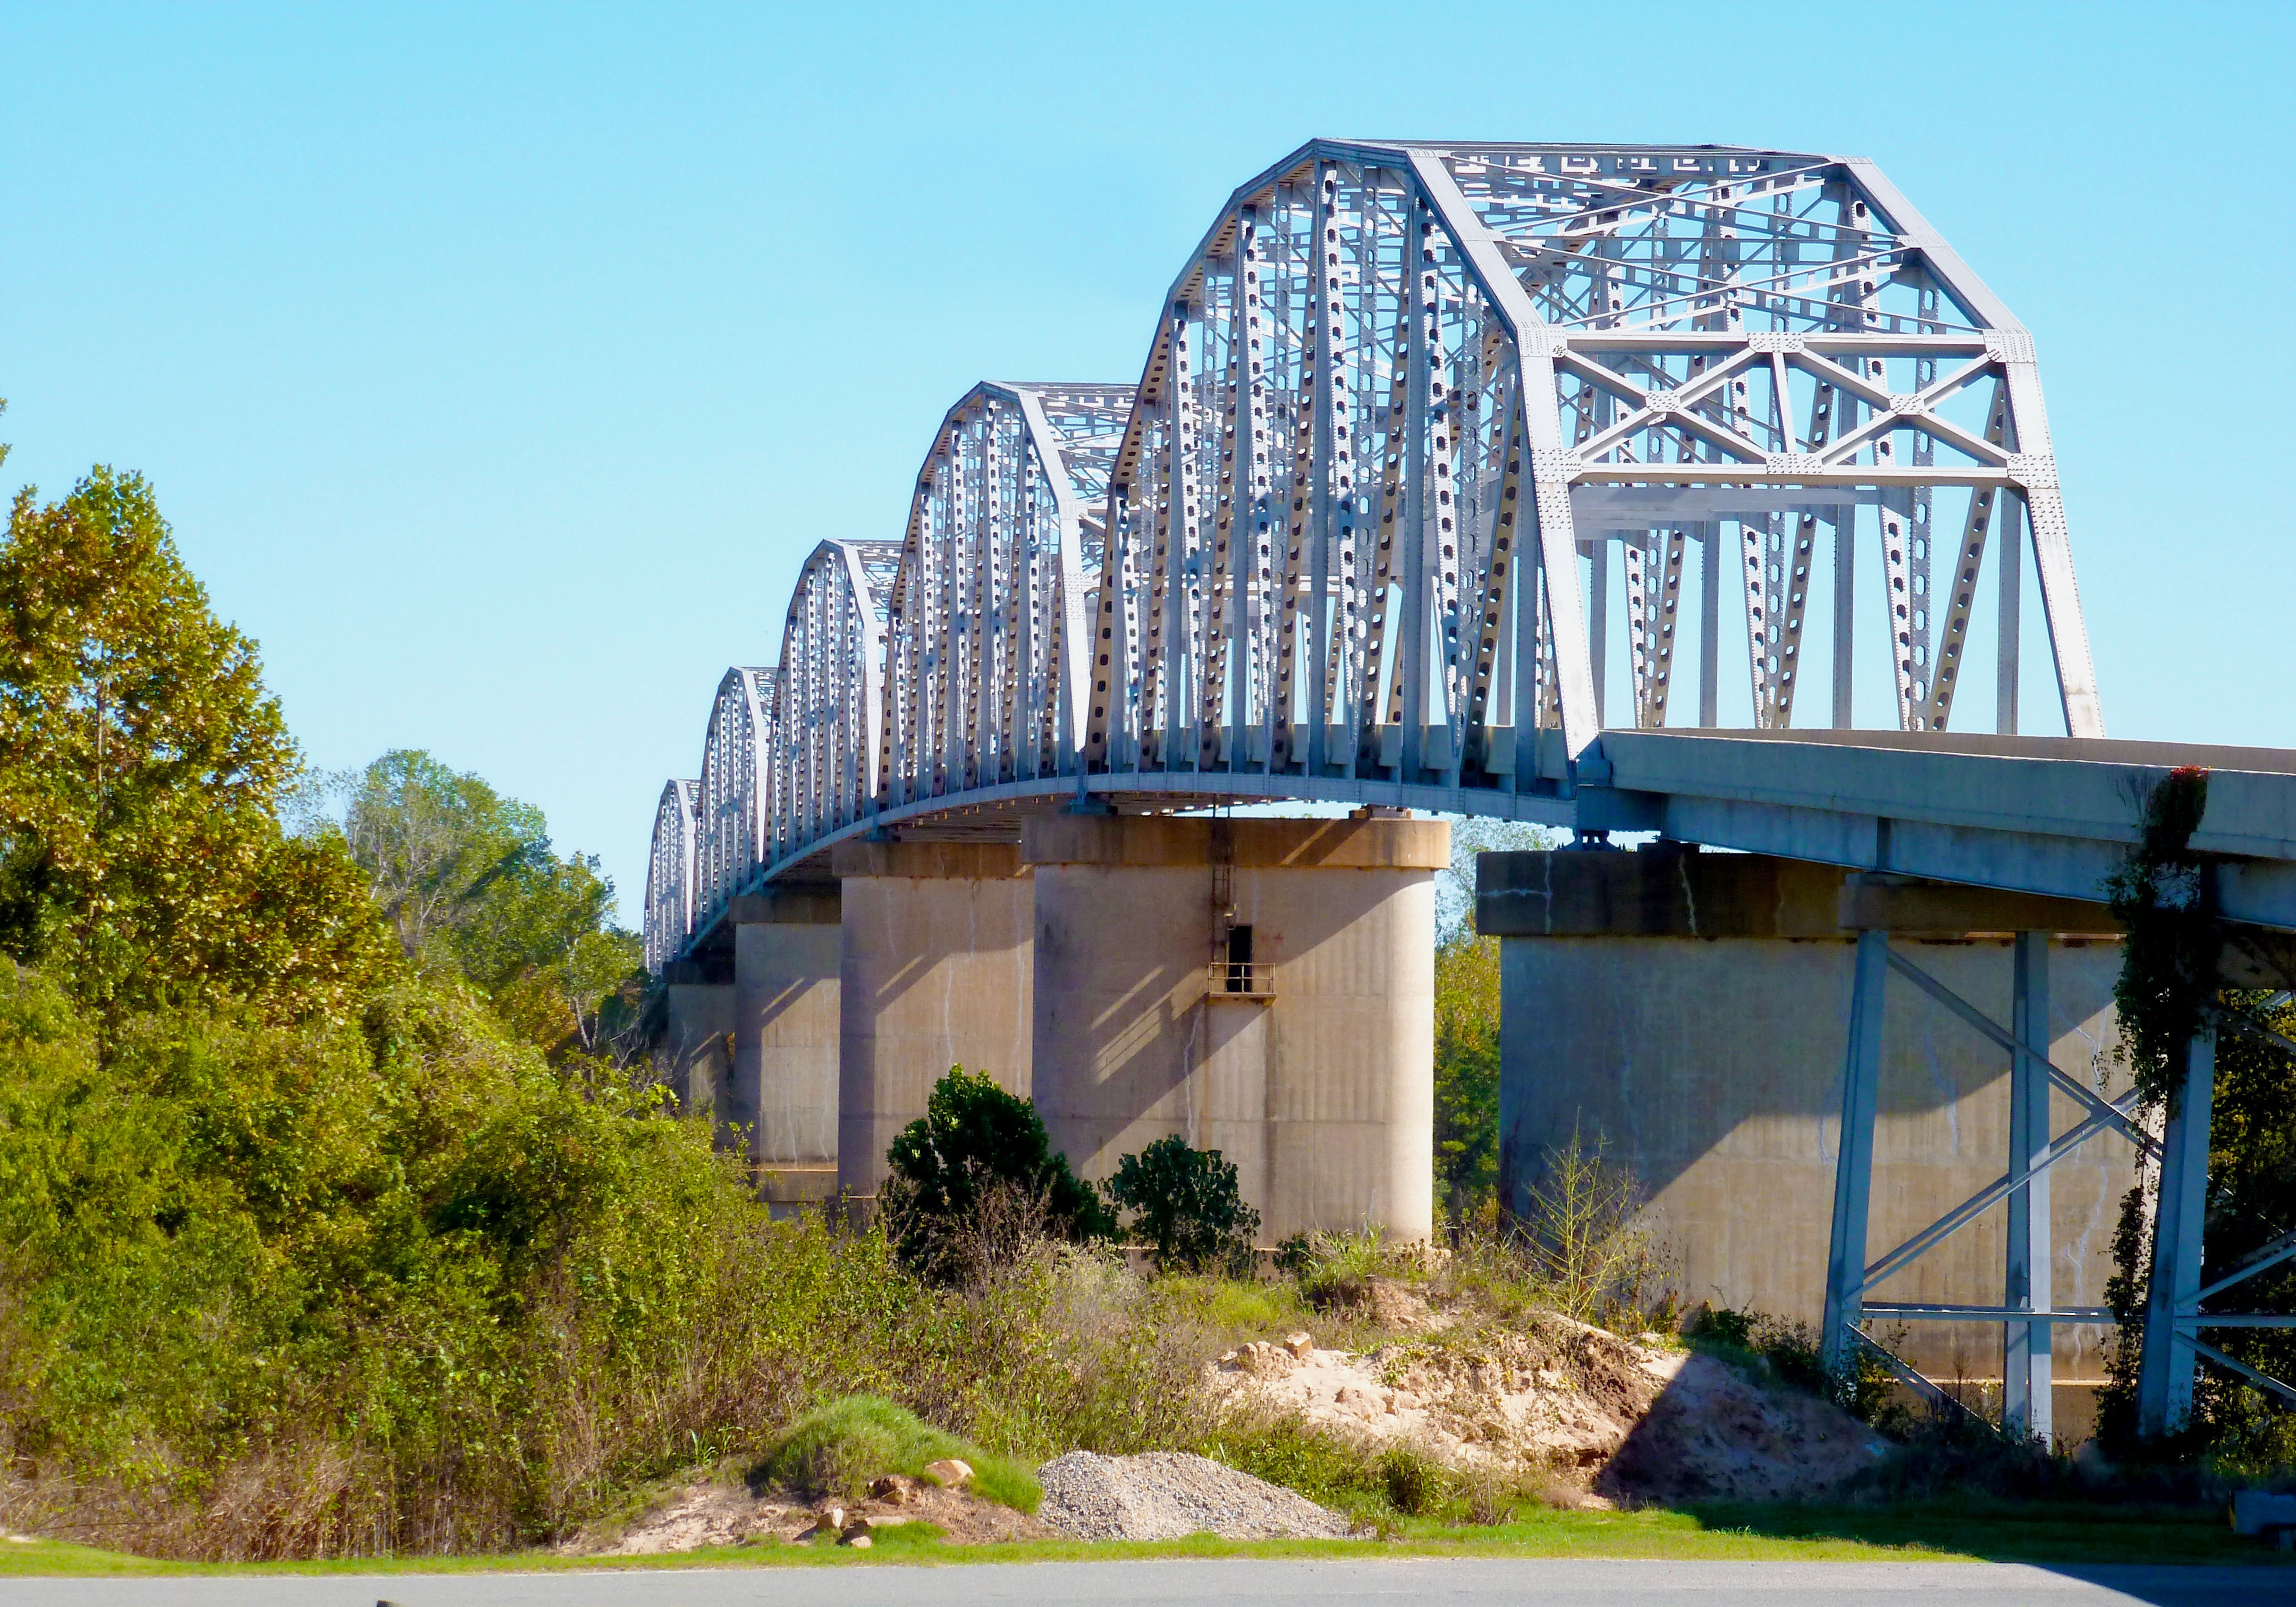
landscape, architecture, bridge, travel, scenic, landmark, estate, bridge construction, metal bridge